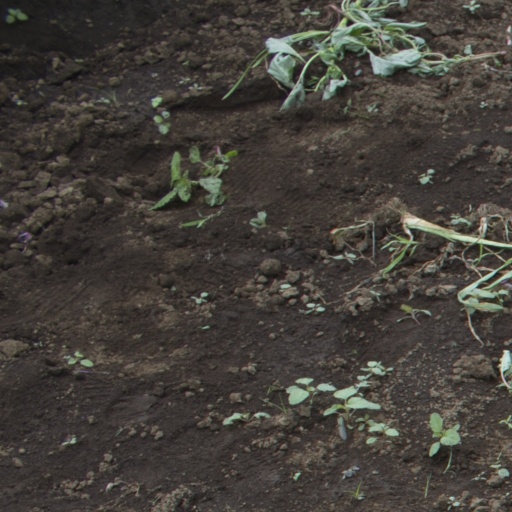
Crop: soybean